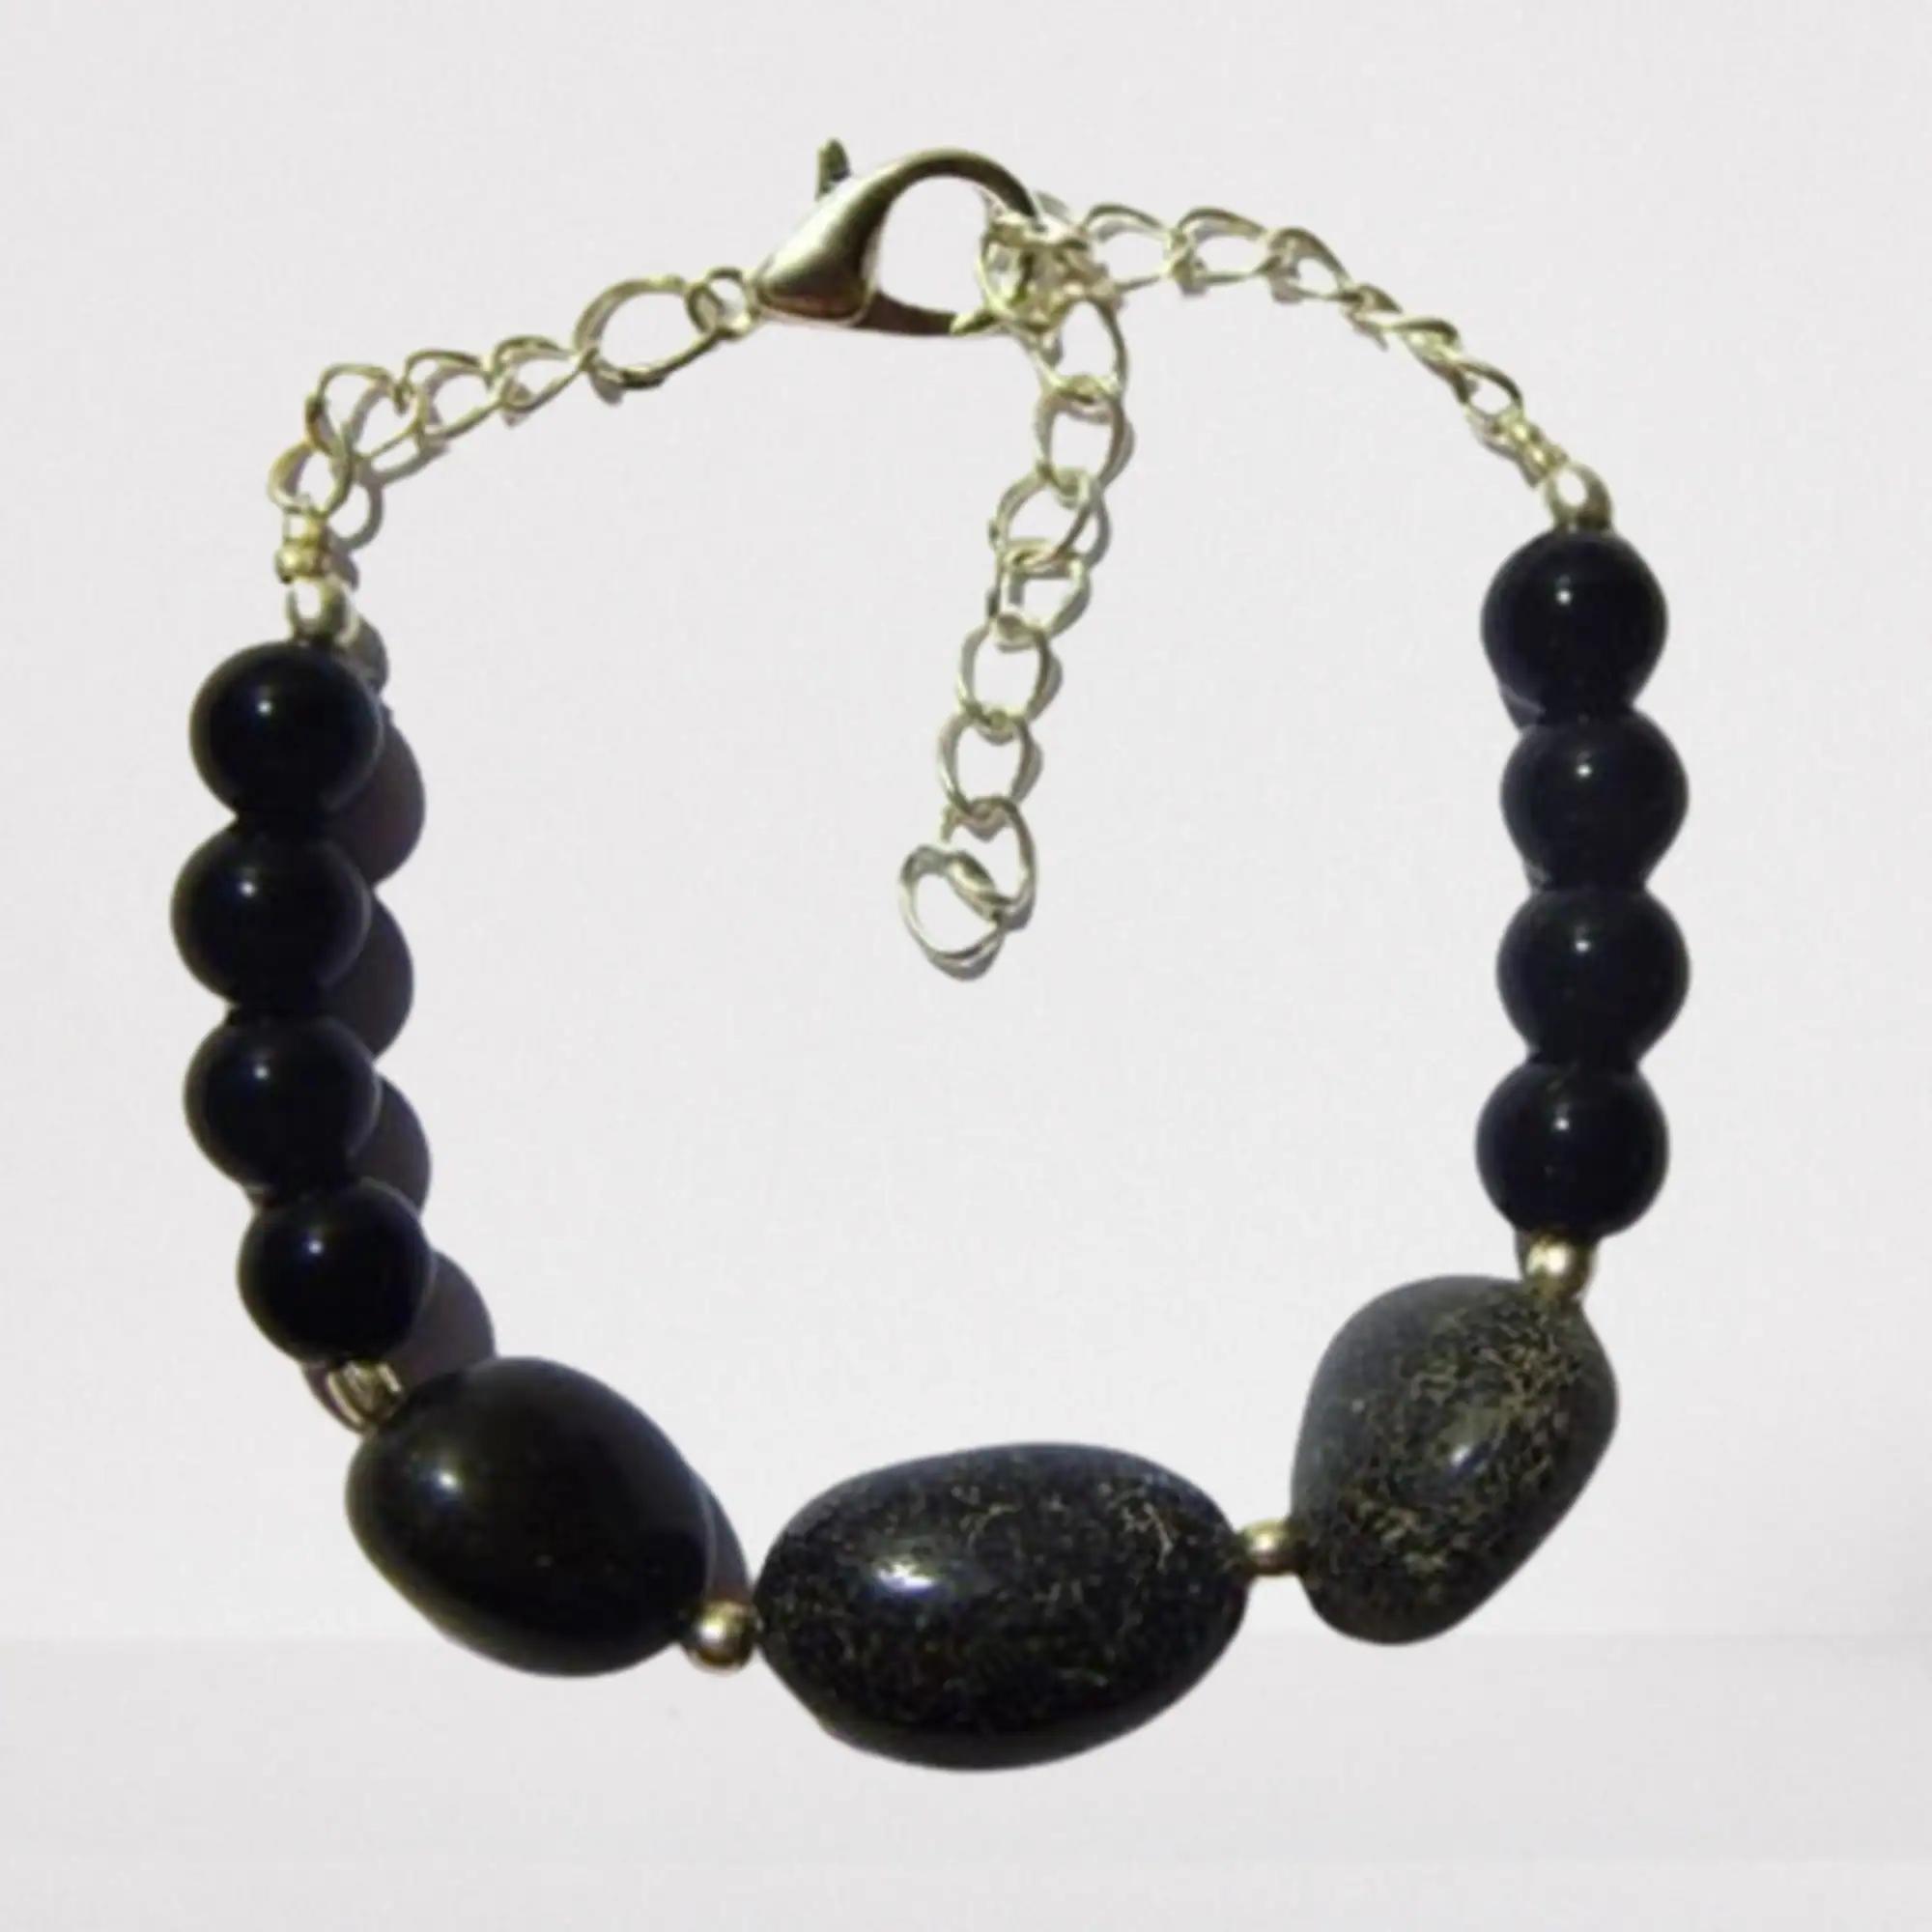
Jaya Vision Enterprises Gemstone Black Agate Root Chakra Bracelet
Type: Bracelets
Brand: JAYA VISION ENTERPRISES
Price: Rs. 490
Black Agate Bracelet for Root ChakraBlack Agate Tumble and Black Onyx Beads with Silver Polish Copper metal beads & Chain.This is a grounding & protective stone. It calms nerves and gives inner strength to move on in life.It is good for taking practical decisions in tough situations.Helps in problems of Bones and Joints.